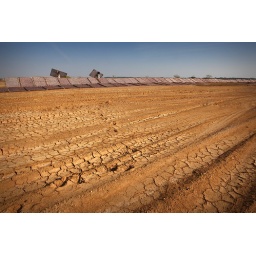
A beach in Petchburi province with framed nets full of tiny fish drying in sunshine.